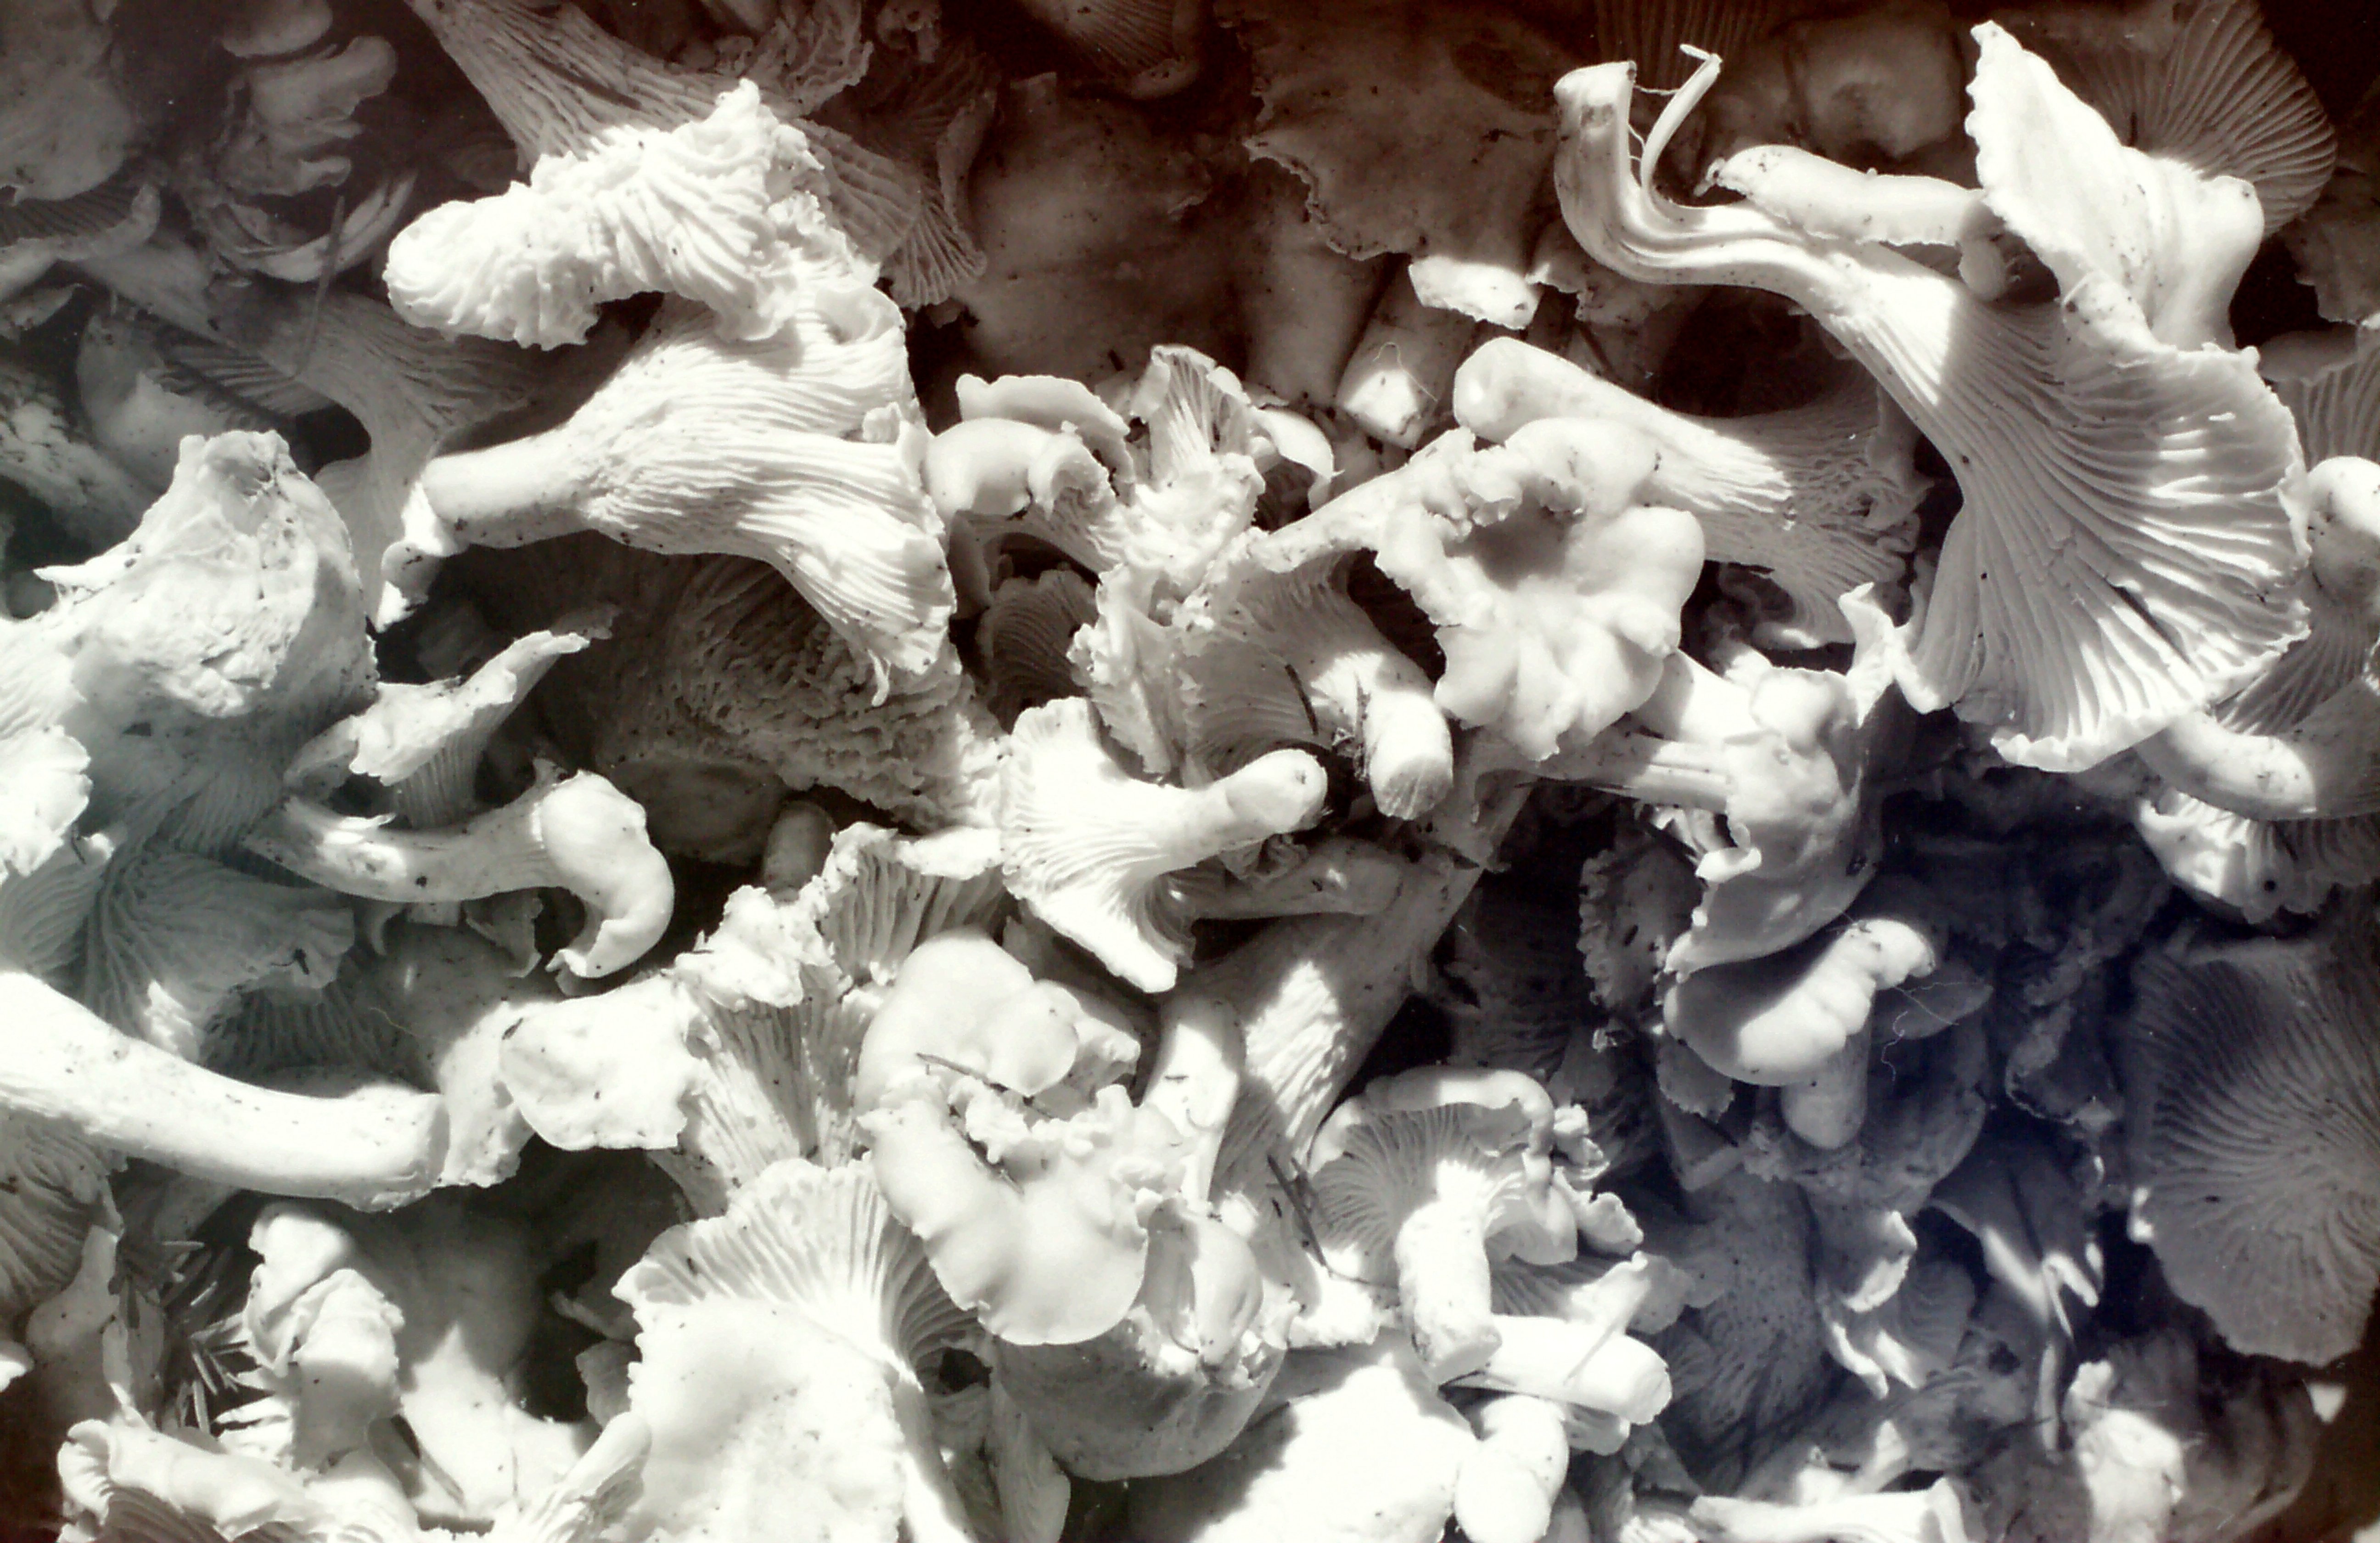
black and white, white, flower, monochrome, oyster mushroom, monochrome photography